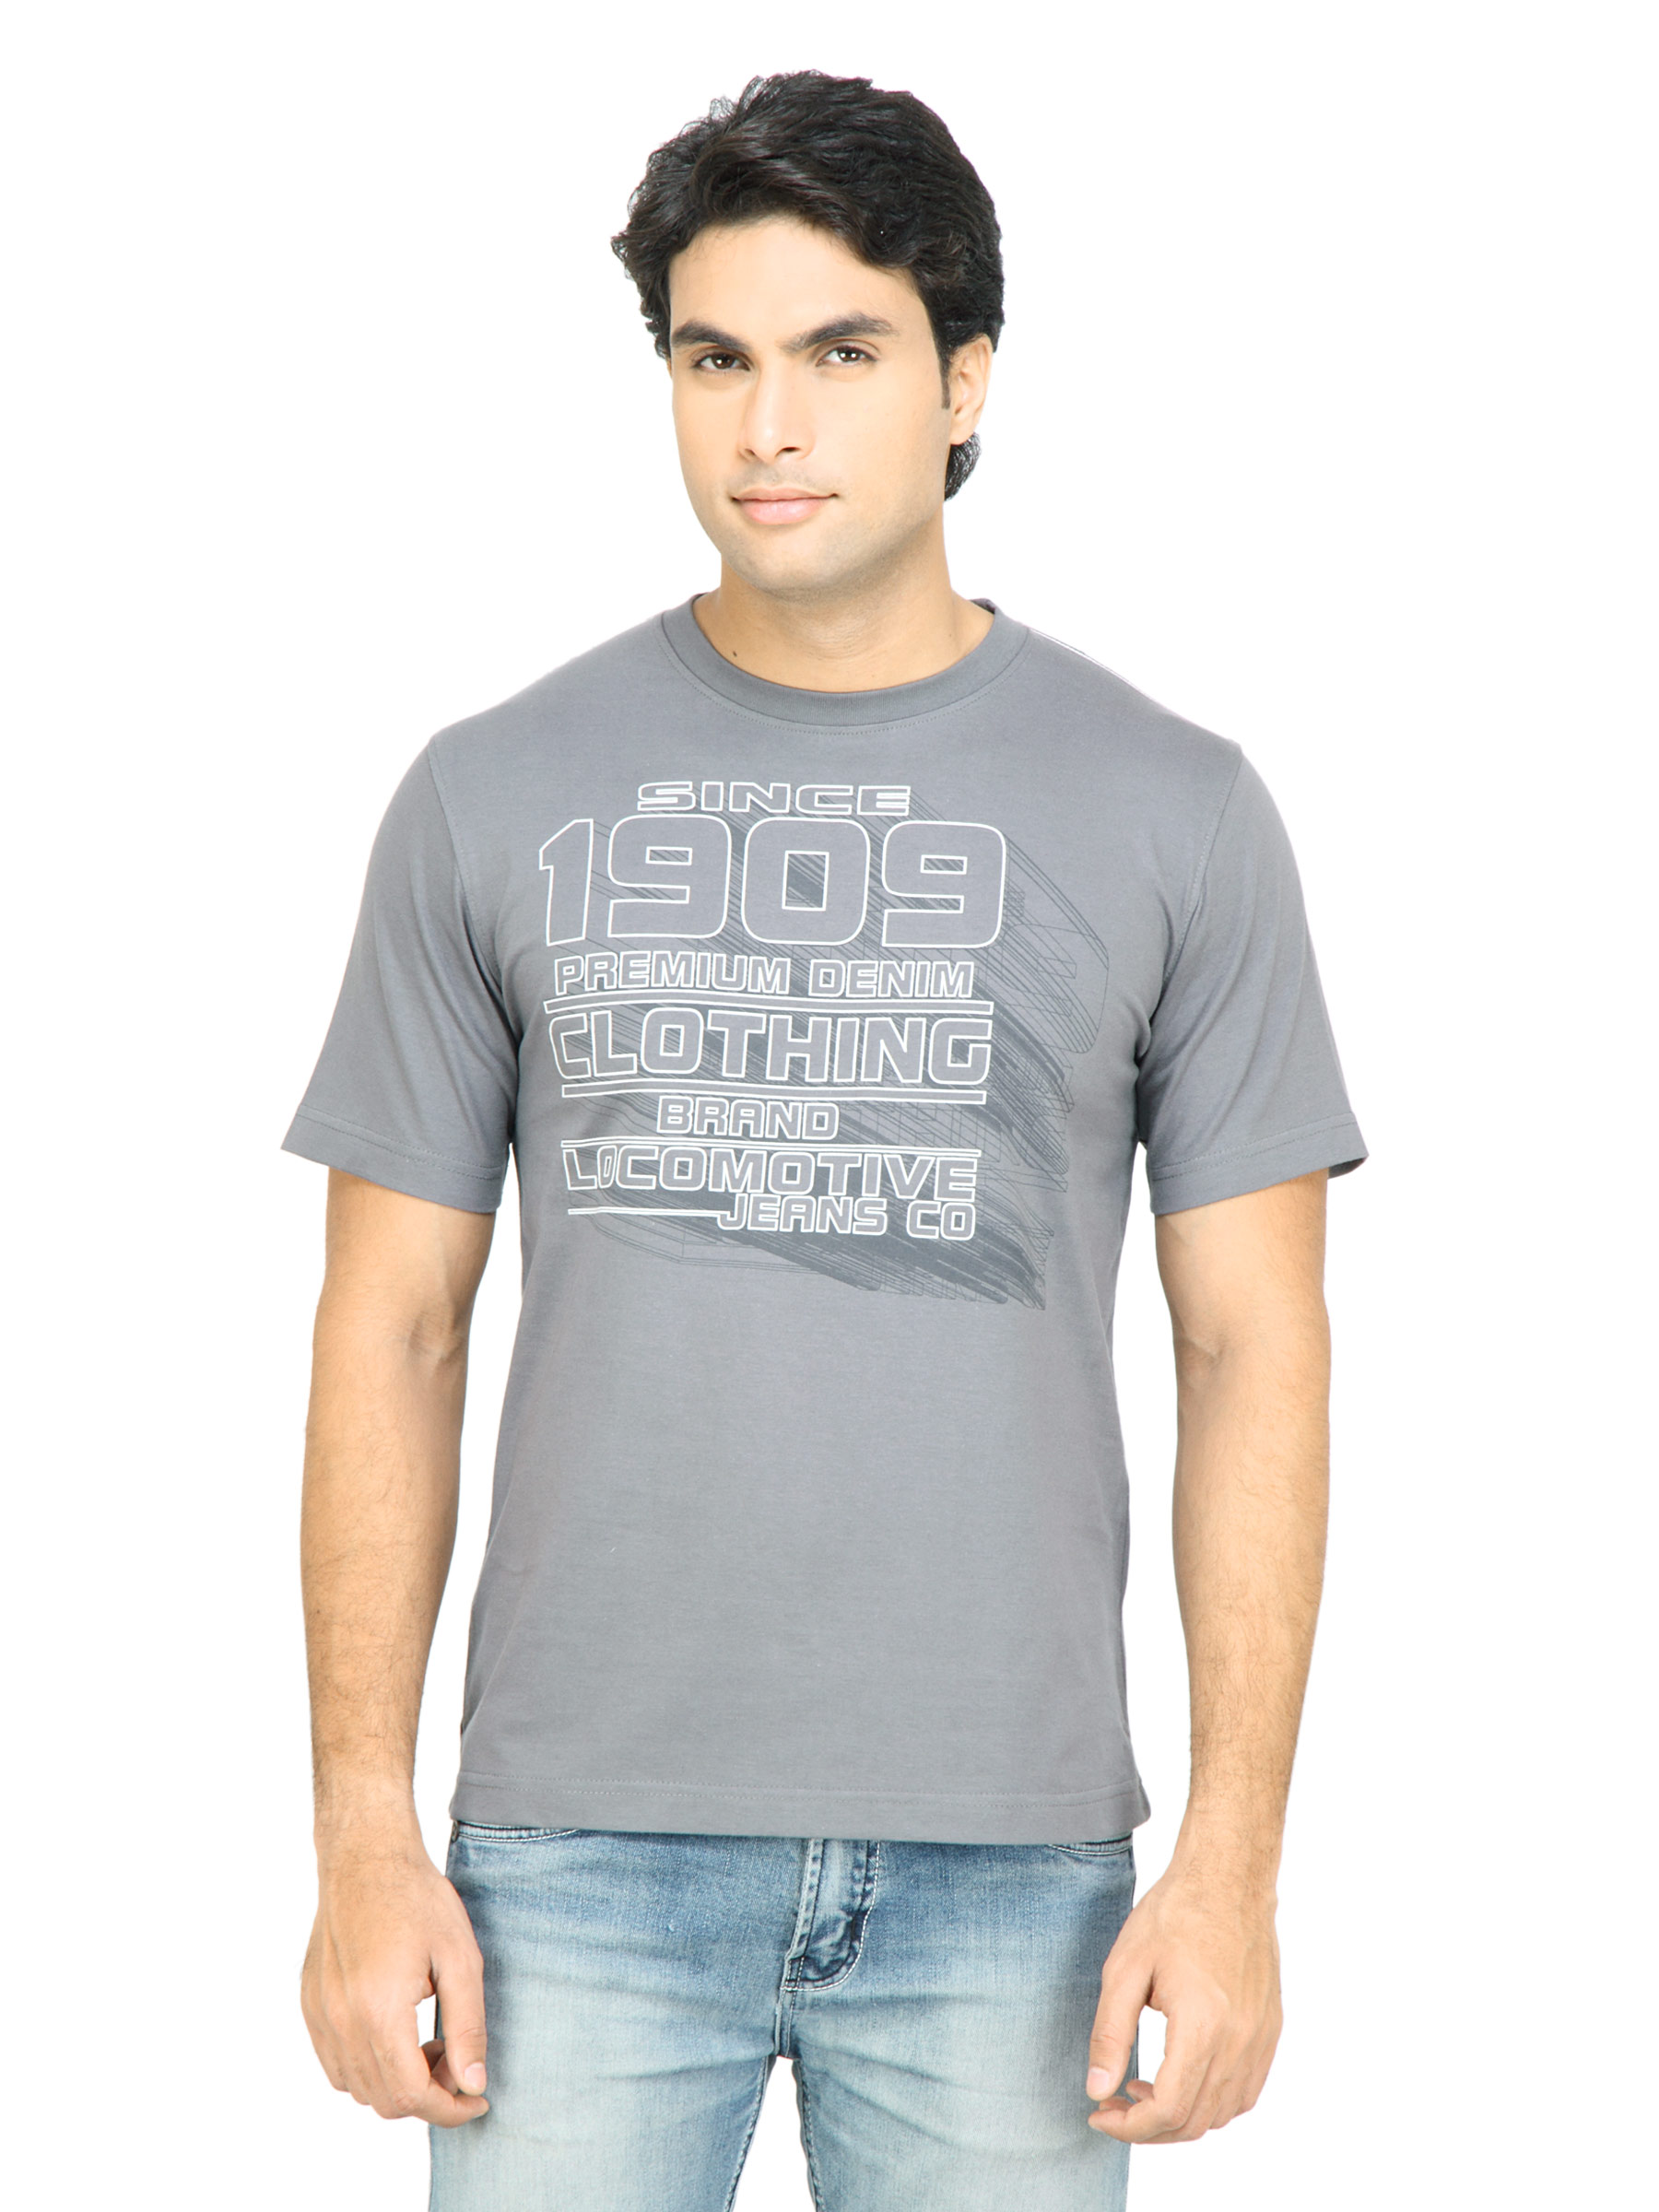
Locomotive Men Printed Grey T-shirt
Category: Apparel / Topwear / Tshirts
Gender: Men
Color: Grey
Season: Fall 2011
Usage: Casual